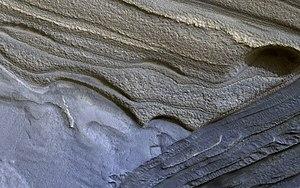
Planum Boreum est la plaine polaire au nord de Mars. Elle s'étend vers le nord d'environ 80°N et est centrée à 88.0° N 15.0° E. Autour de cette grande plaine polaire est un vastitas appelé Vastitas Borealis. En 1999, le télescope spatial Hubble a permis d'identifier un cyclone dans cette région. Le diamètre de ce cyclone était de 1 750 km et son œil avait un diamètre de 320 km.
Le climat de Mars a été un sujet de curiosité scientifique durant des siècles, notamment parce que Mars est la seule planète tellurique dont la surface peut être directement observée en détail depuis la Terre, à l'aide d'un télescope.